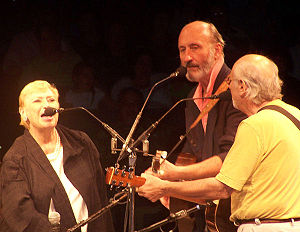
Mary Travers
Mary Travers (t.v.) sammen med Peter Yarrow og Paul Stookey i en af Peter, Paul og Marys sidste fælles optrædender i 2006
Mary Allin Travers var en amerikansk sanger, der især blev kendt som den ene tredjedel af Peter, Paul and Mary, der i 1960'erne var en markant del af den amerikanske folkemusikscene.